Miller Brothers 101 Ranch

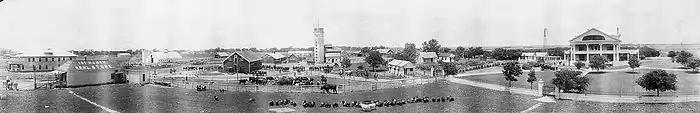
Little of the former 101 Ranch estate remains today. Nearly all of the buildings were destroyed and the land subdivided and sold after the Miller Brothers' final bankruptcy. This photo shows the 101 Ranch as it existed with ranchhouse, corrals, and out-buildings.

In 1908 the Millers entered into a leasing arrangement with E. W. Marland, who formed the 101 Ranch Oil Company. Oil was struck in 1911 at the "Willie-Cries-for-War" well. Marland would become a millionaire and later a U.S. congressman. He was eventually elected the governor of Oklahoma. The company's 1911 oil discovery led to the founding of the Marland Oil Company, later renamed the Continental Oil Company, and then ConocoPhillips.